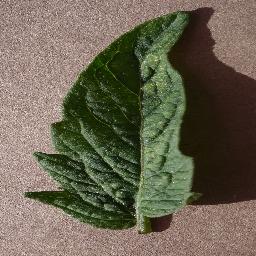
Label: Tomato___Spider_mites Two-spotted_spider_mite